Quatre Petites Mélodies

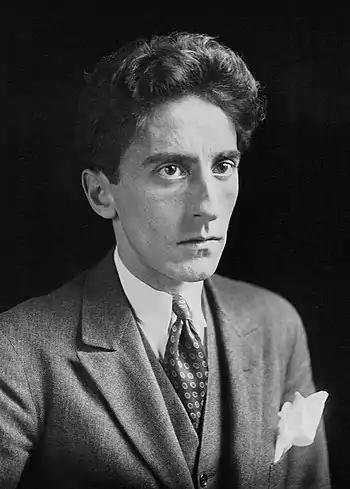
Jean Cocteau

Cocteau's poem is a bit of satirical nonsense in which an opera dancer is likened to a crab. An angular, tiptoeing piano accompaniment subtly nails the comparison, suggesting both the sideways movement of the crustacean and "en pointe" dance technique.